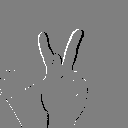
ASL letter: k